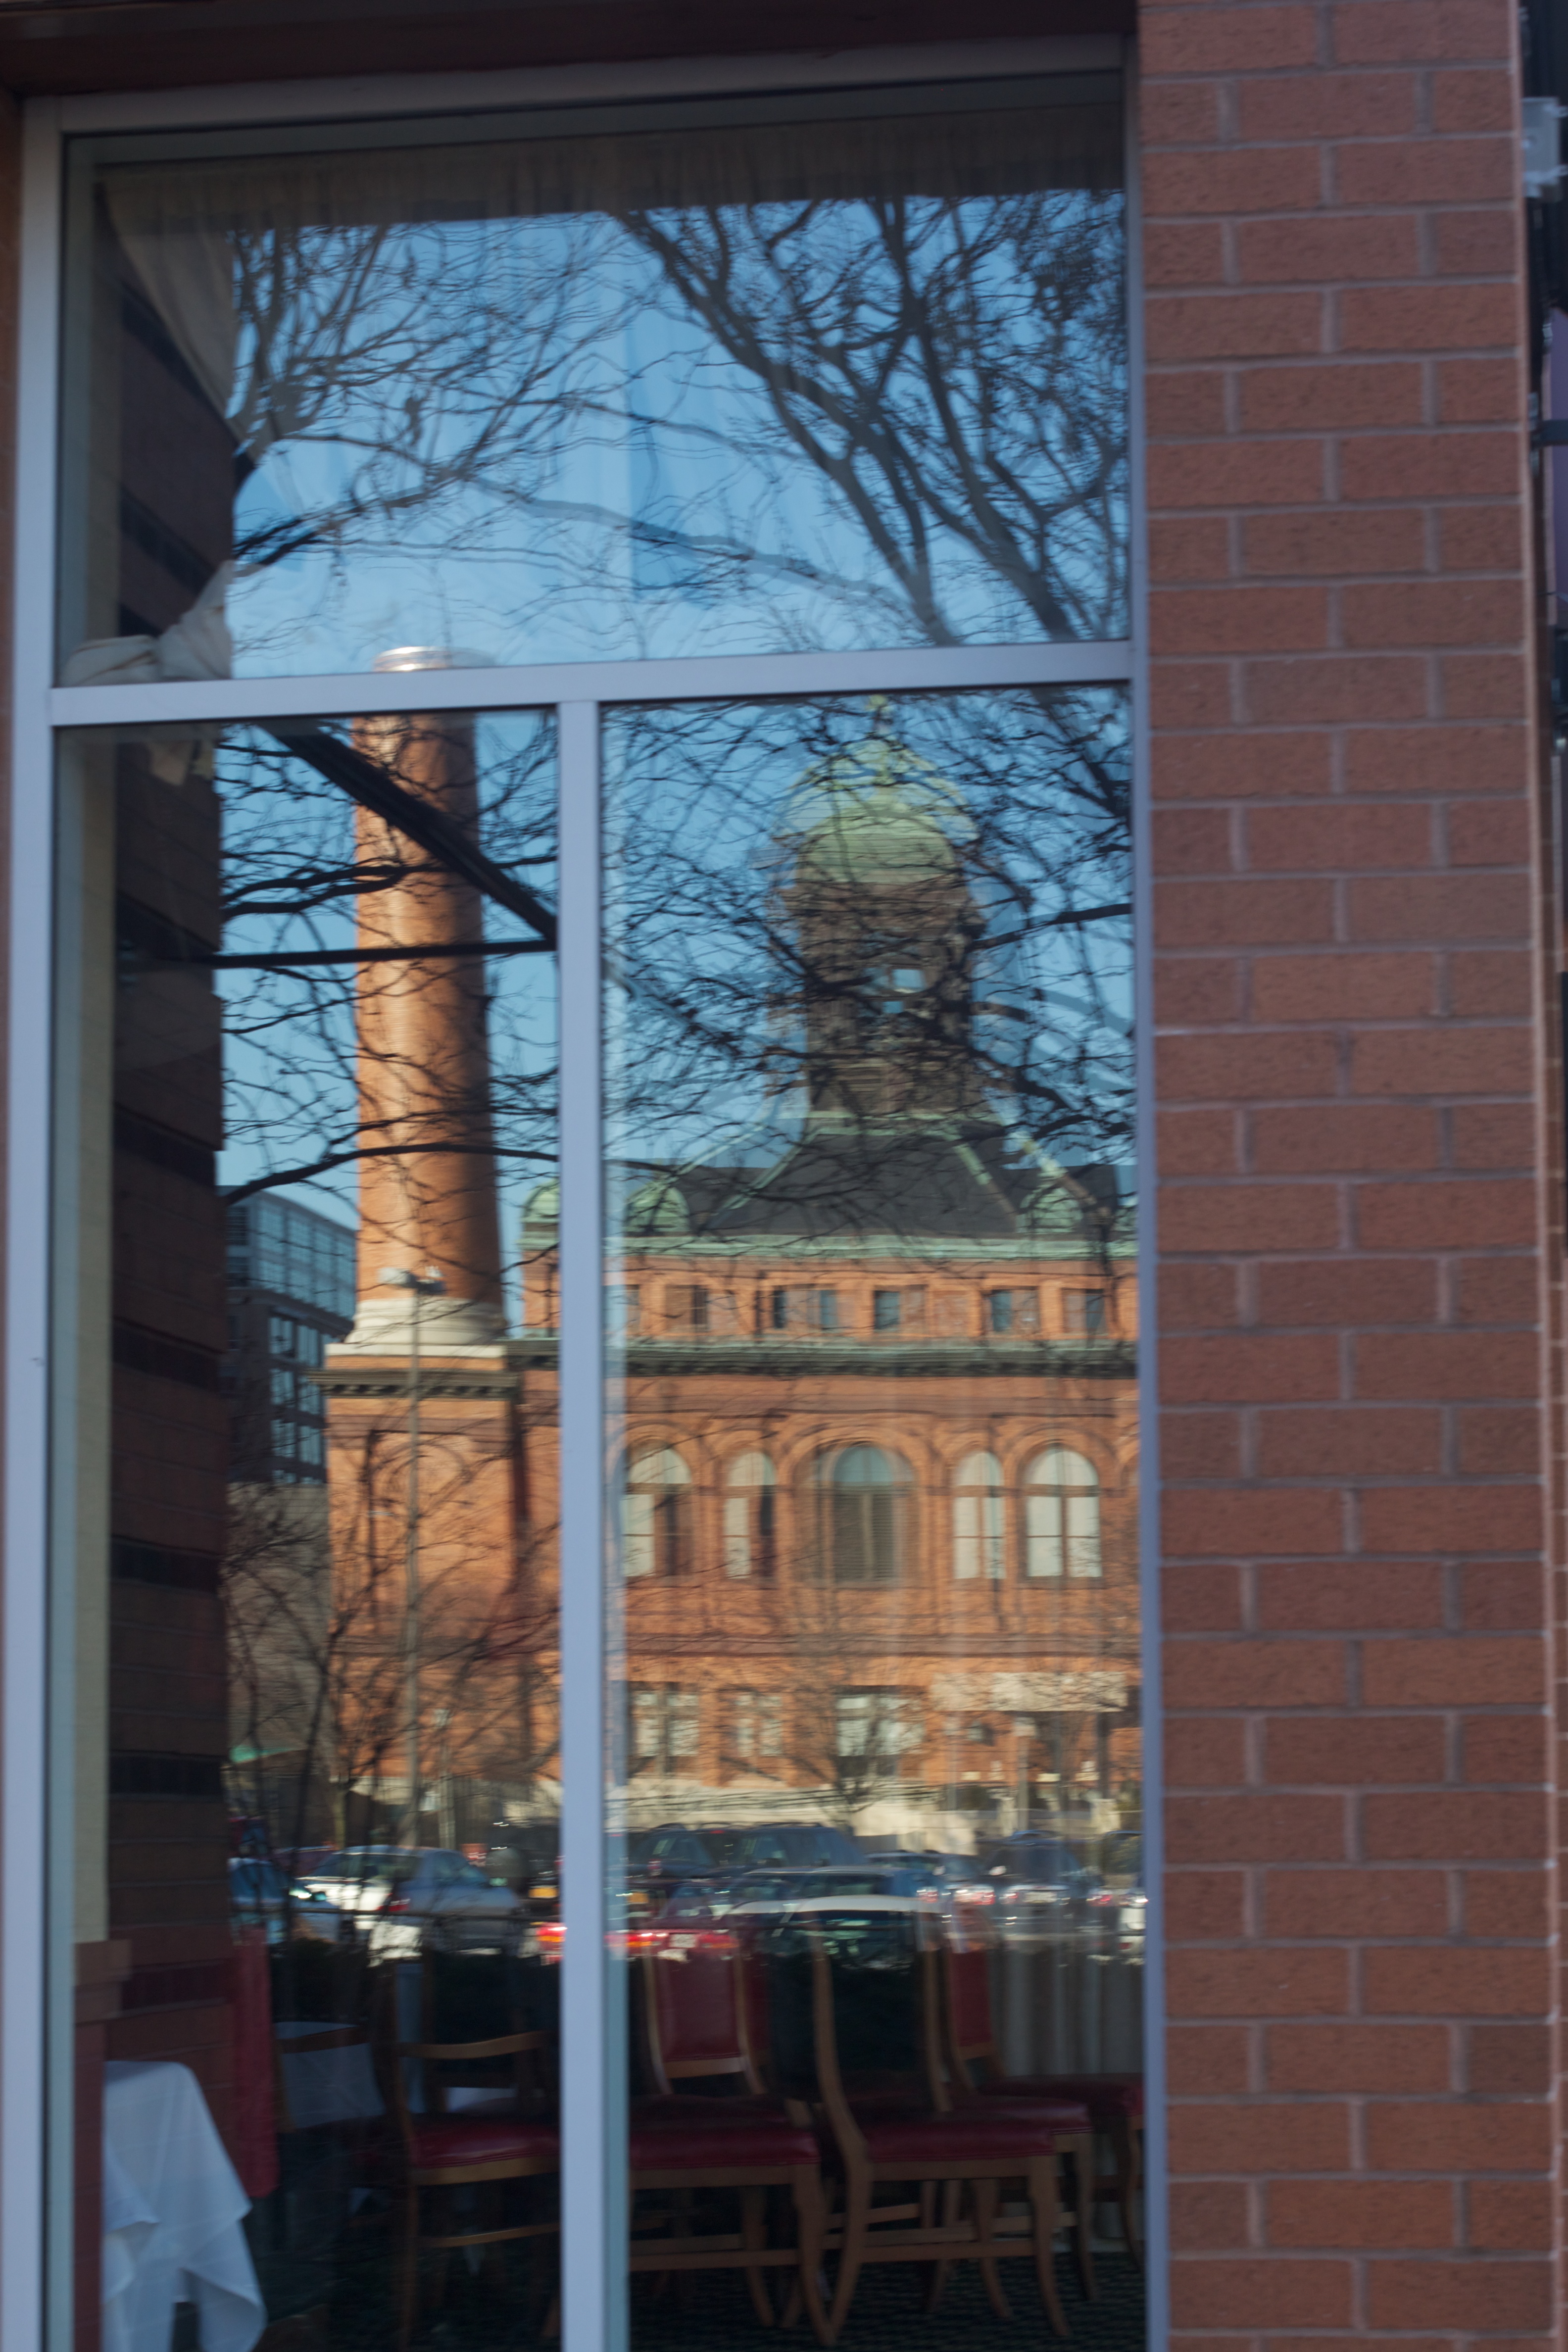
architecture, wood, window, glass, wall, facade, brick, door, window covering